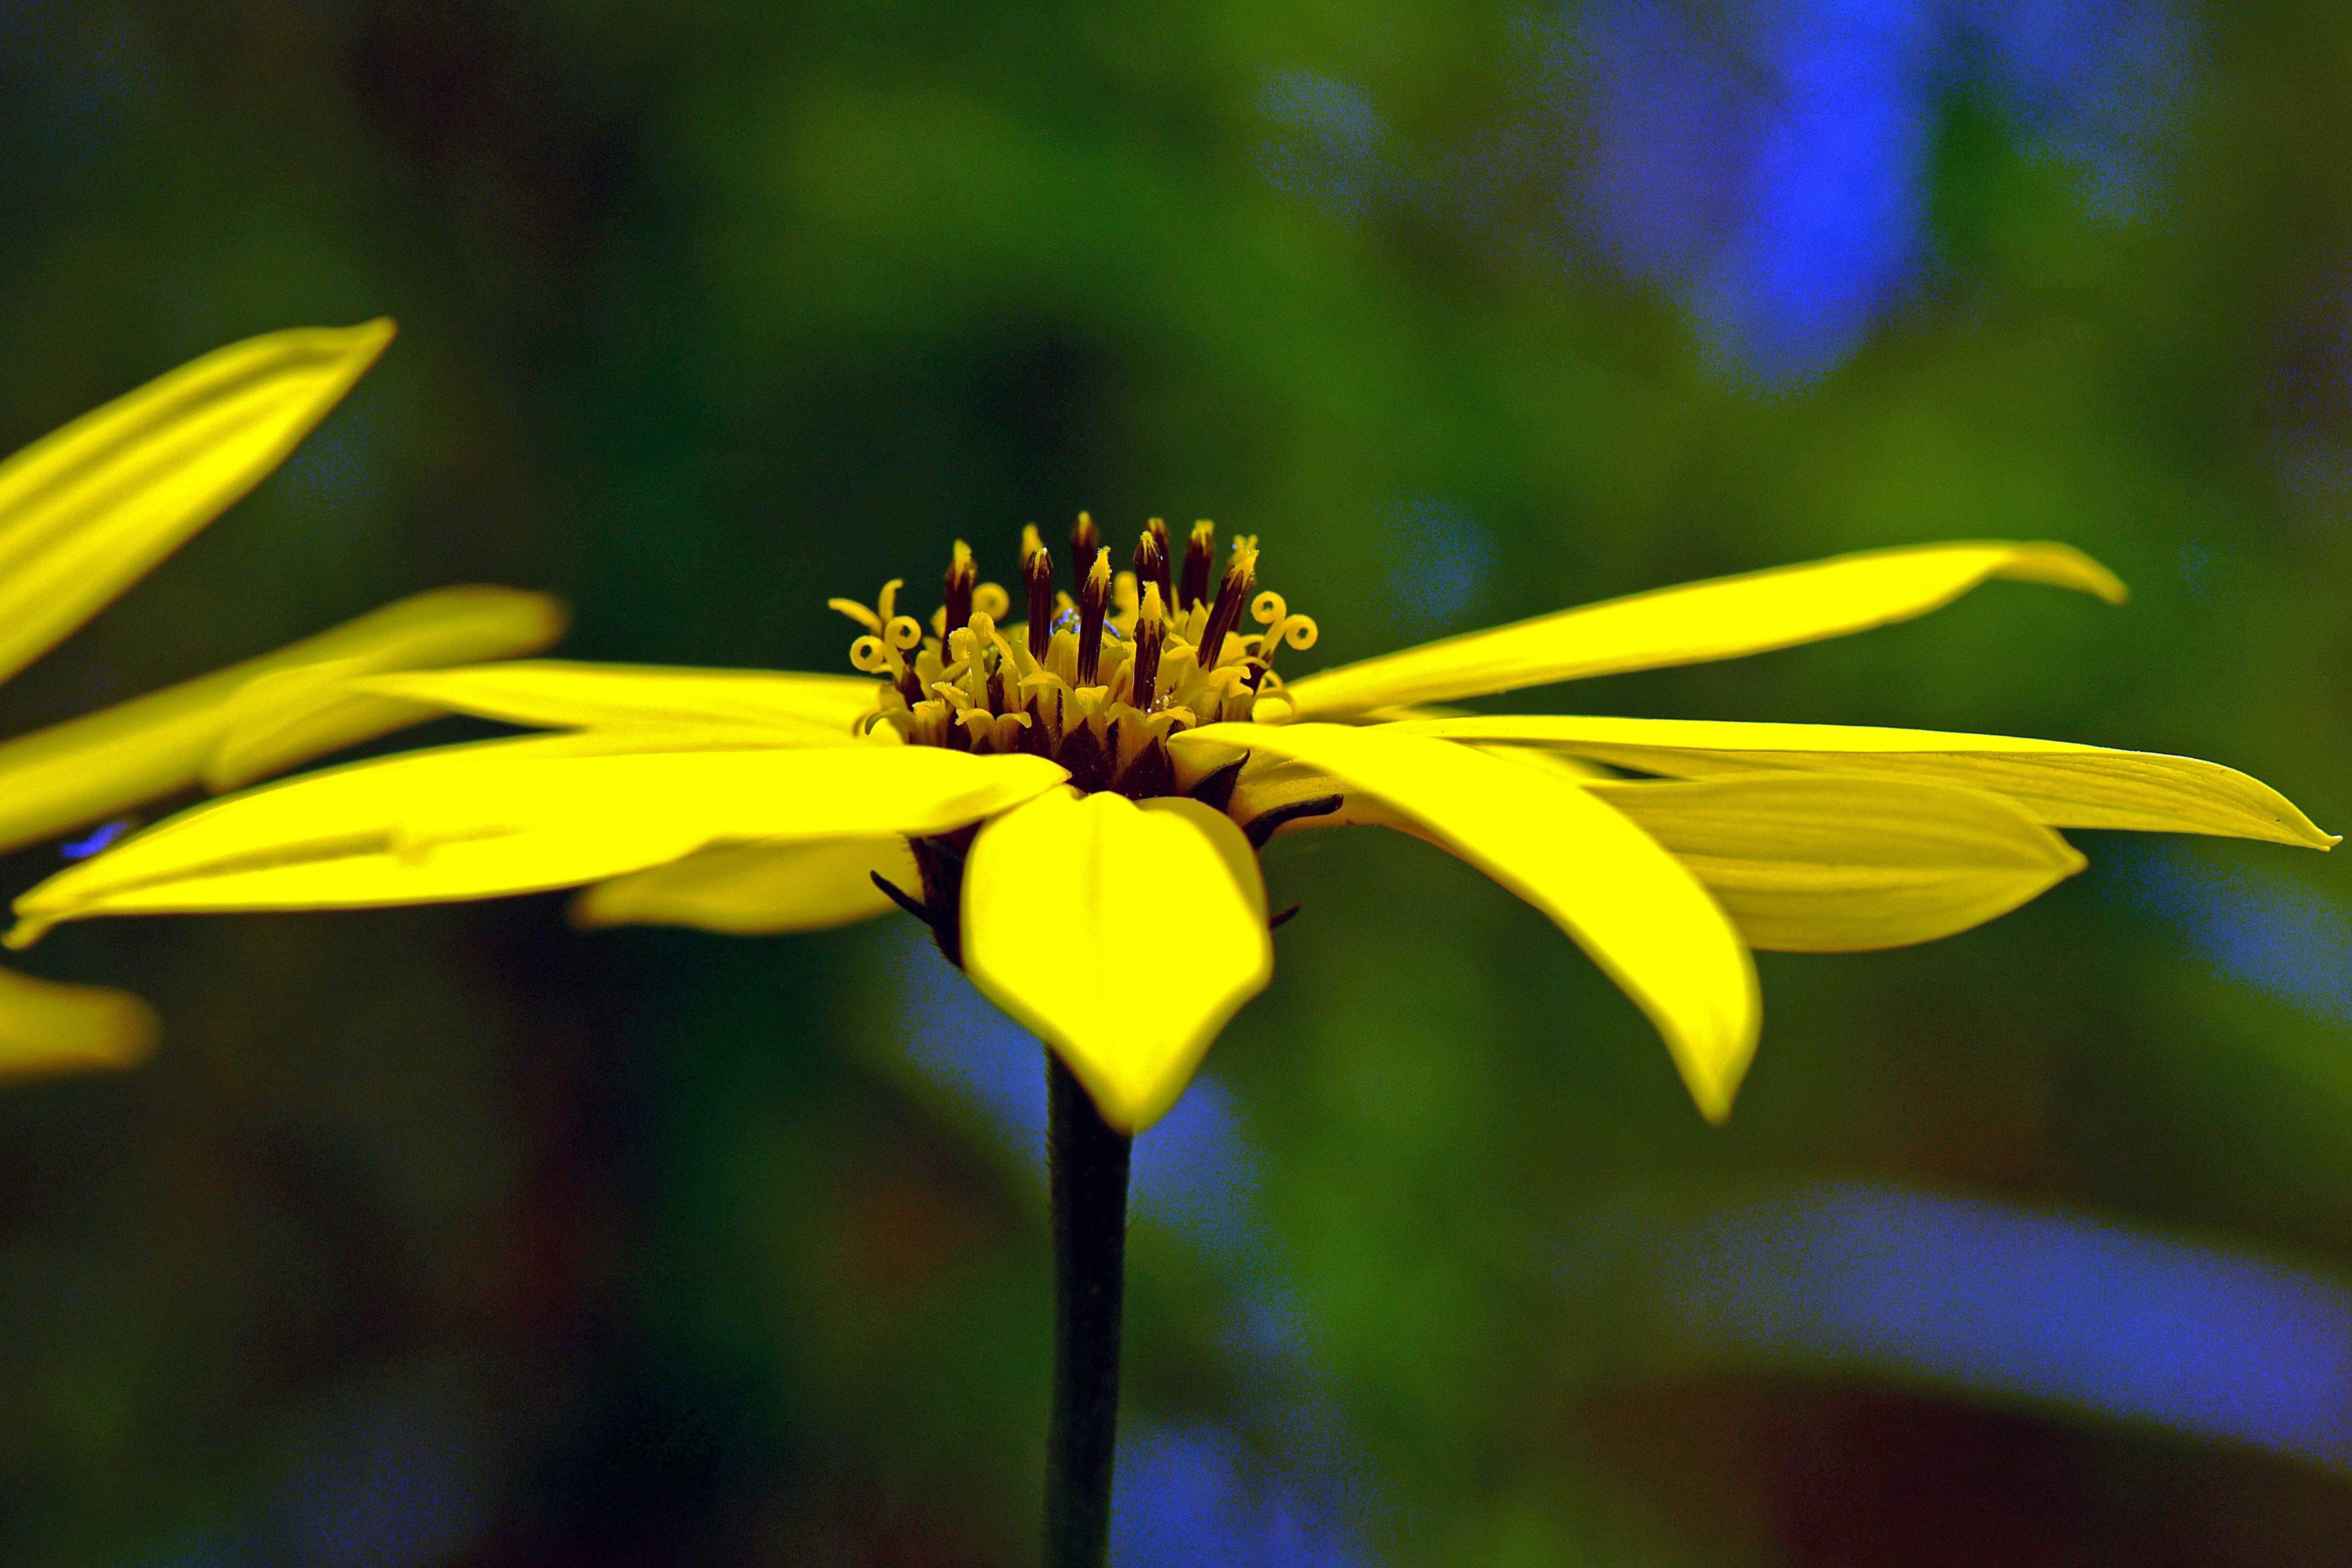
nature, blossom, plant, photography, meadow, sunlight, flower, petal, bloom, green, insect, macro, botany, yellow, flora, fauna, wildflower, close up, nectar, composites, macro photography, flowering plant, plant stem, land plant